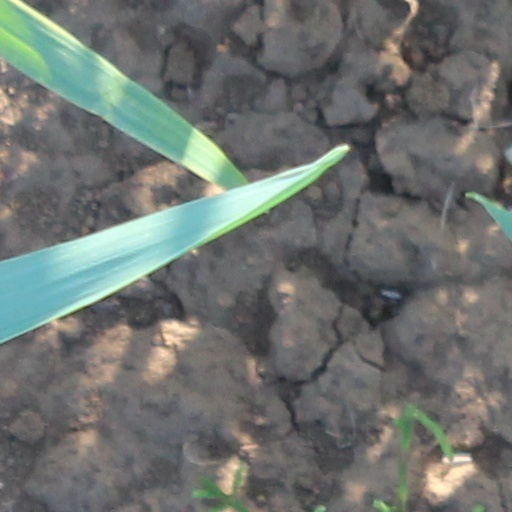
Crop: wheat